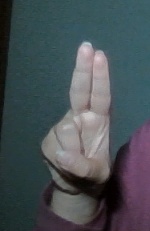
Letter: taa